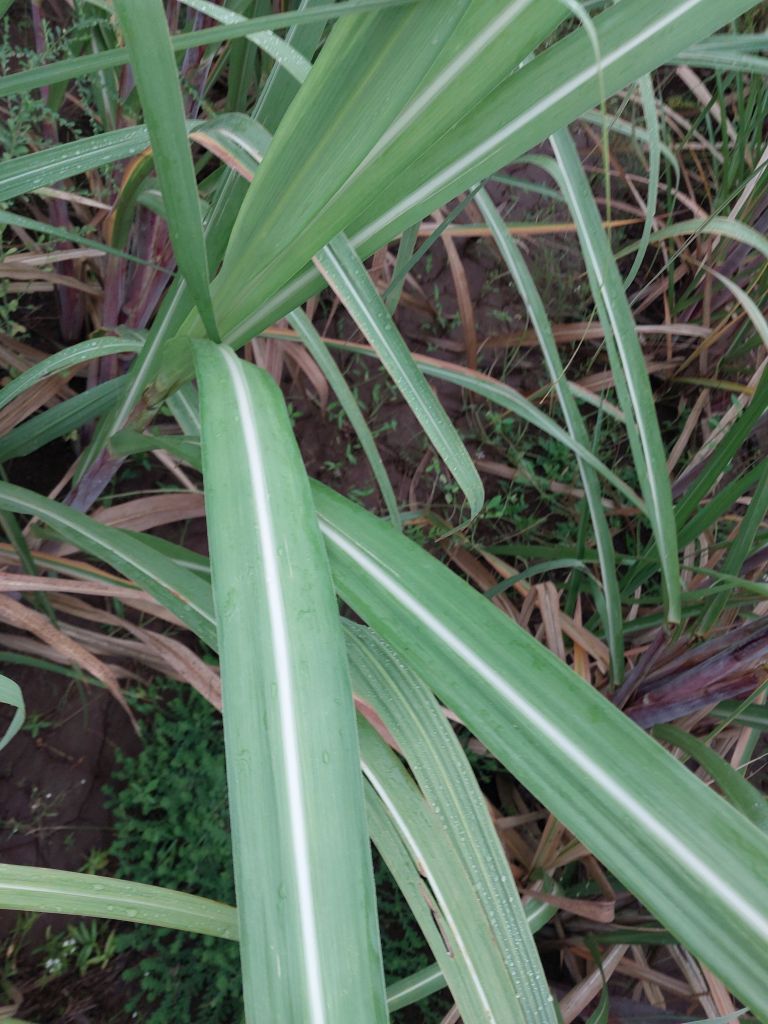
Label: Healthy